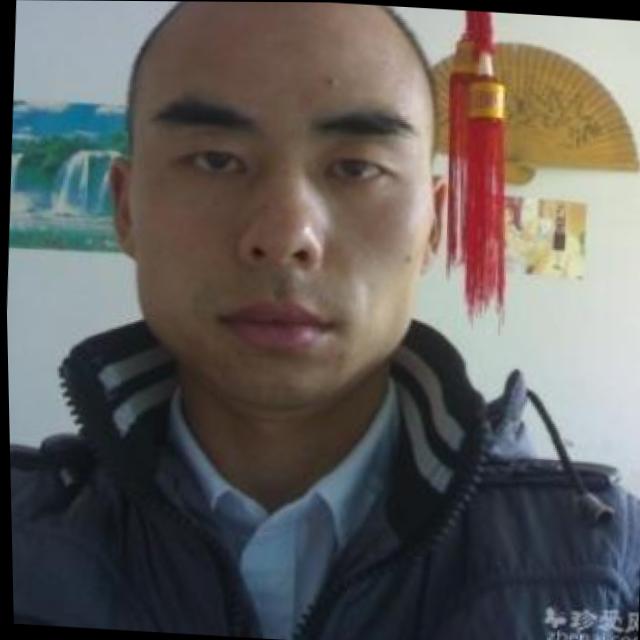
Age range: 21-44